Civil defense siren

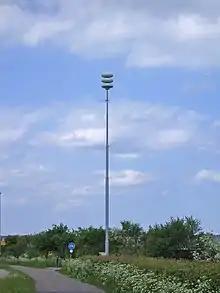
Federal Signal Modulator 2008: Netherlands Electronic Air Raid Siren

China has sirens located in most cities and towns, particularly those located in or near disputed territories. If the state declares a state of emergency due to attacks or invasion, or when there is a very high risk of military conflict, sirens will warn the public of possible attacks or invasion. The sirens are controlled by the People's Liberation Army.